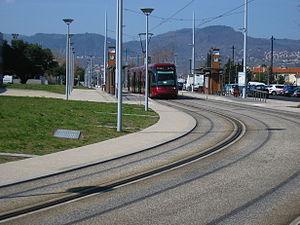
Le tramway de Clermont-Ferrand au Campus des Cézeaux.
Le campus des Cézeaux est un campus universitaire situé au sud de la ville de Clermont-Ferrand, plus précisément dans la ville d'Aubière, dans le département du Puy-de-Dôme en région Auvergne-Rhône-Alpes.